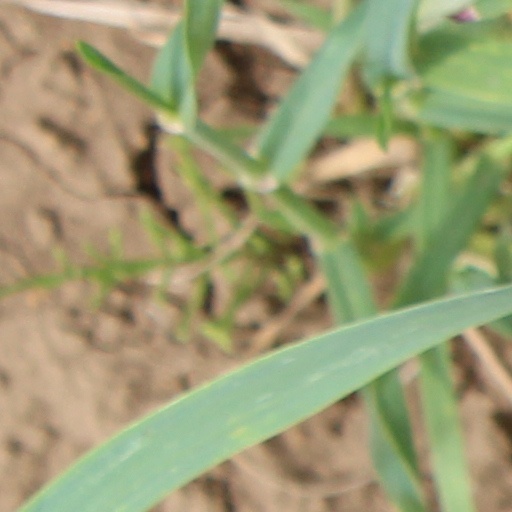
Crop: wheat